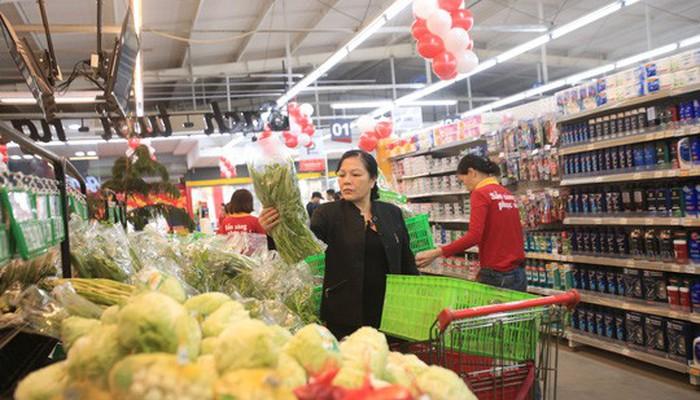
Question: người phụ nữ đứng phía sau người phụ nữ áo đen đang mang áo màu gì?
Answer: người phụ nữ mang áo màu đỏ